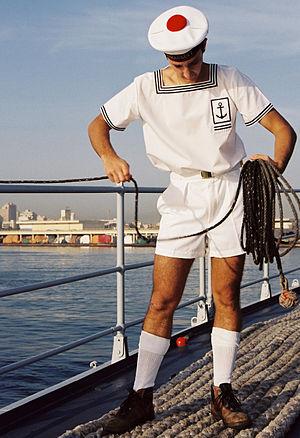
Quartier-maître (2e classe) de la marine nationale française, en uniforme d'Outre-mer. Il love un cordage (plus précisément, une touline).
Quartier-maître désigne les deuxième et troisième grades de la Marine française — si l'on considère que celui de matelot de 1ʳᵉ classe en est le premier — et de celle de certains pays francophones. Dans d'autres marines, le Quartermaster ou Quartiermeister est depuis le XVIIᵉ siècle un officier ou sous-officier chargé de l'intendance. Le terme est d'origine allemande : les premiers Quartiermeister étaient des courtisans chargés de préparer le « coucher du Roi ».
L’uniforme désigne, en terminologie militaire, l'habit militaire en général.
Un cordage lové est un cordage noué ou enroulé sur lui-même en cercle ou spirales afin de le ranger, le préparer à l'usage et éviter qu'il ne s'emmêle.
Un marin est une personne dont la profession est de naviguer sur les mers et les océans.